Anderson–Foster House

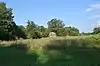
The Anderson-Foster Farm

Anderson–Foster House, also known as Foster Place and Sunnyside, is a historic home located near Holly Grove, Louisa County, Virginia. It was built about 1856, and is Greek Revival style dwelling.